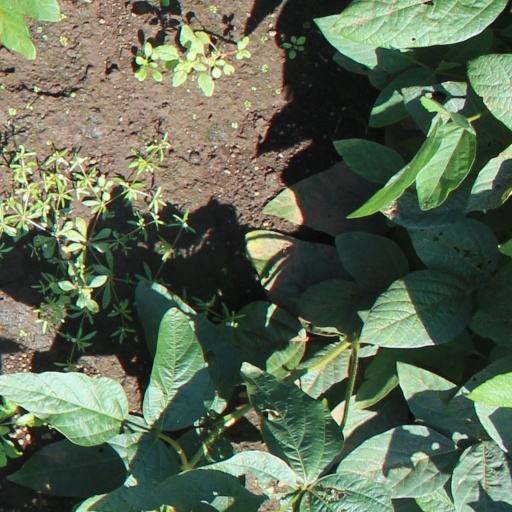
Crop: soybean